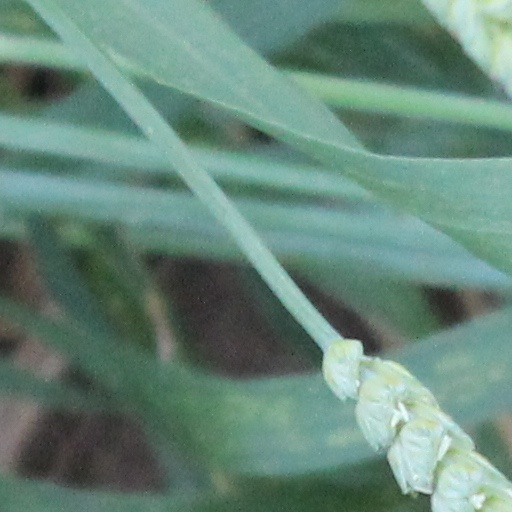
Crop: wheat